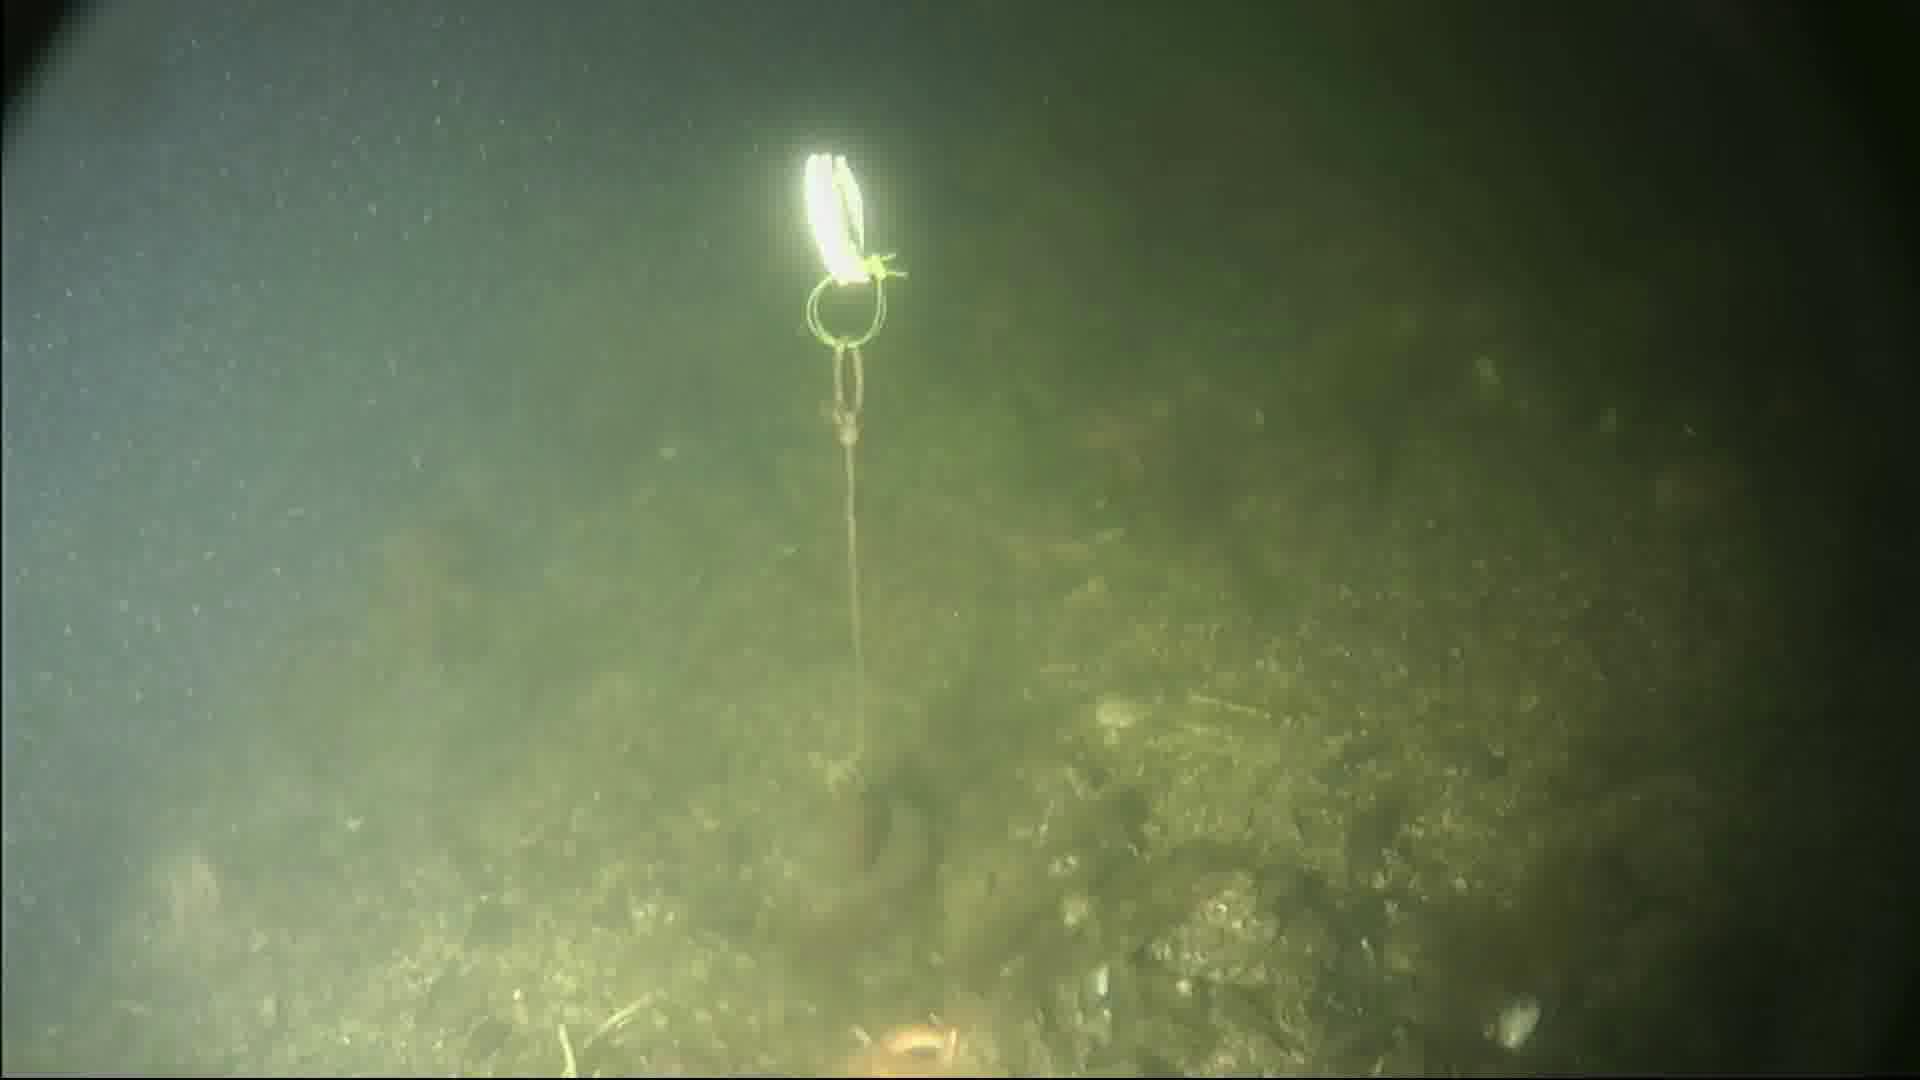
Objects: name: starfish